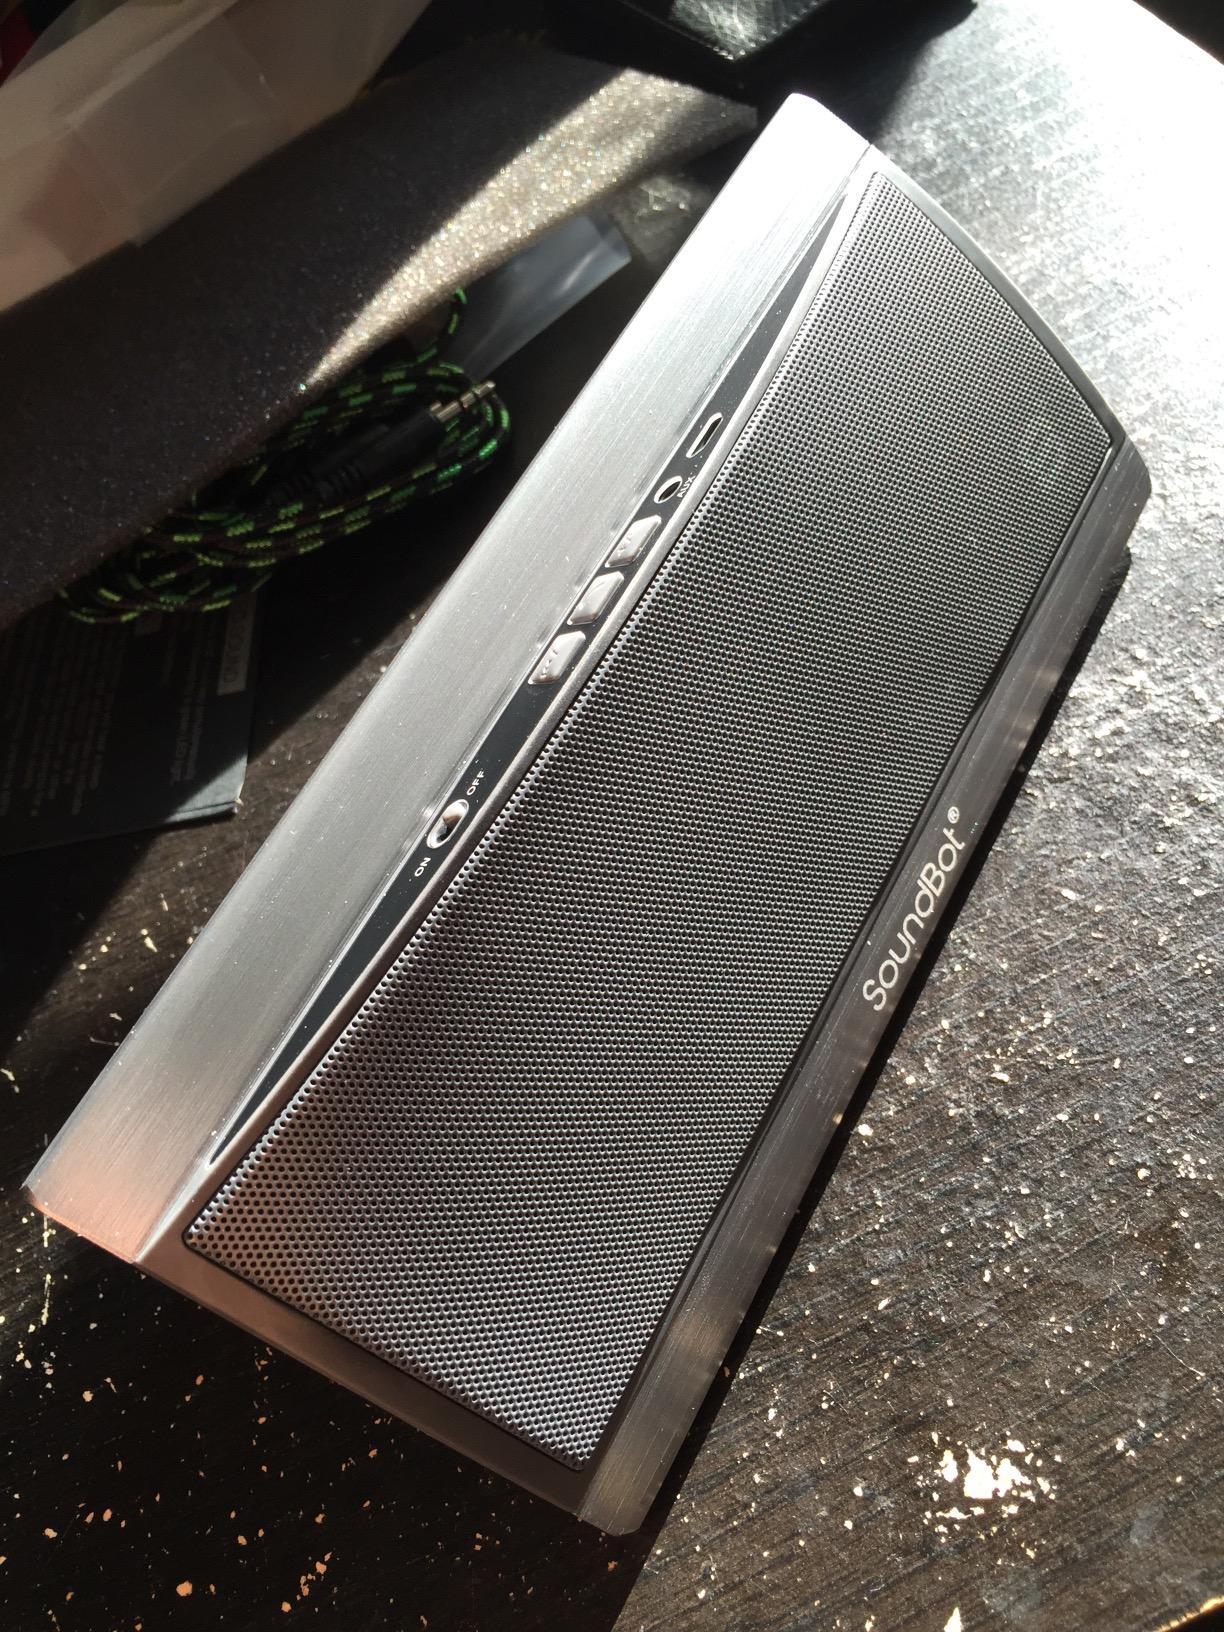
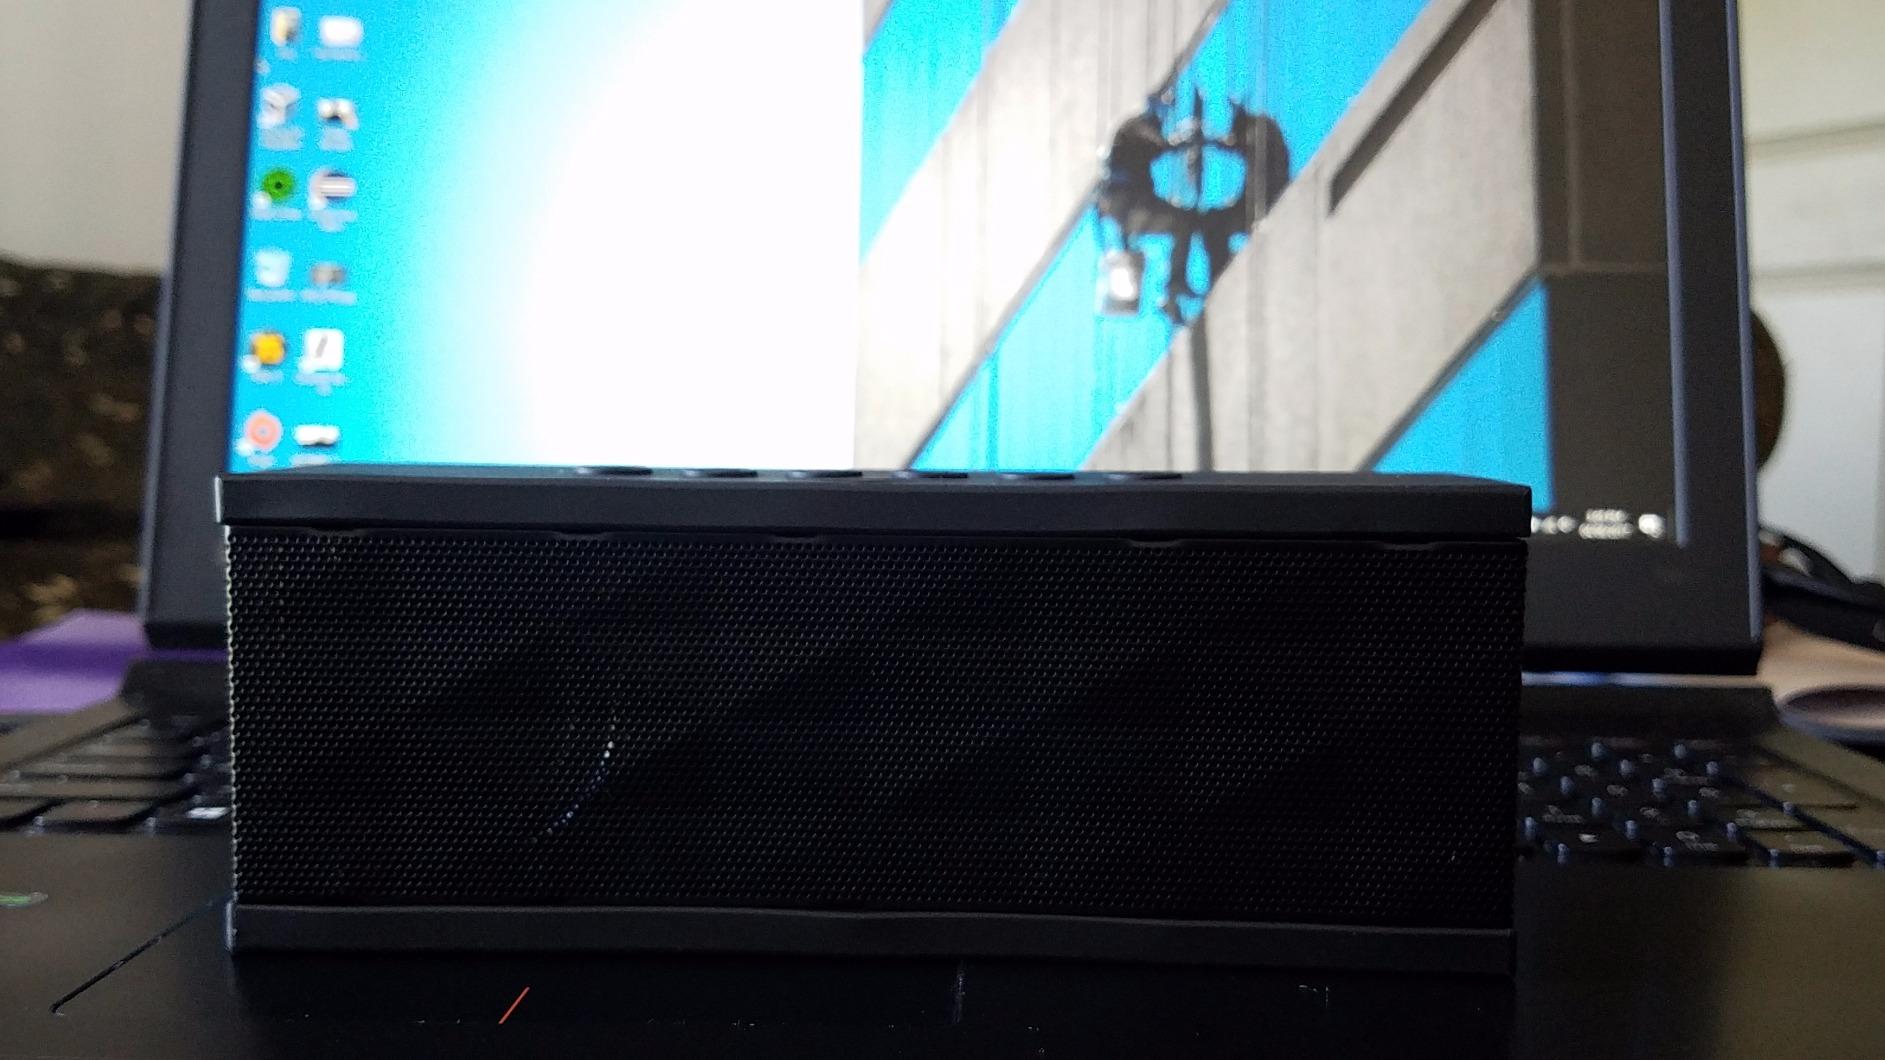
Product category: speaker
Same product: no